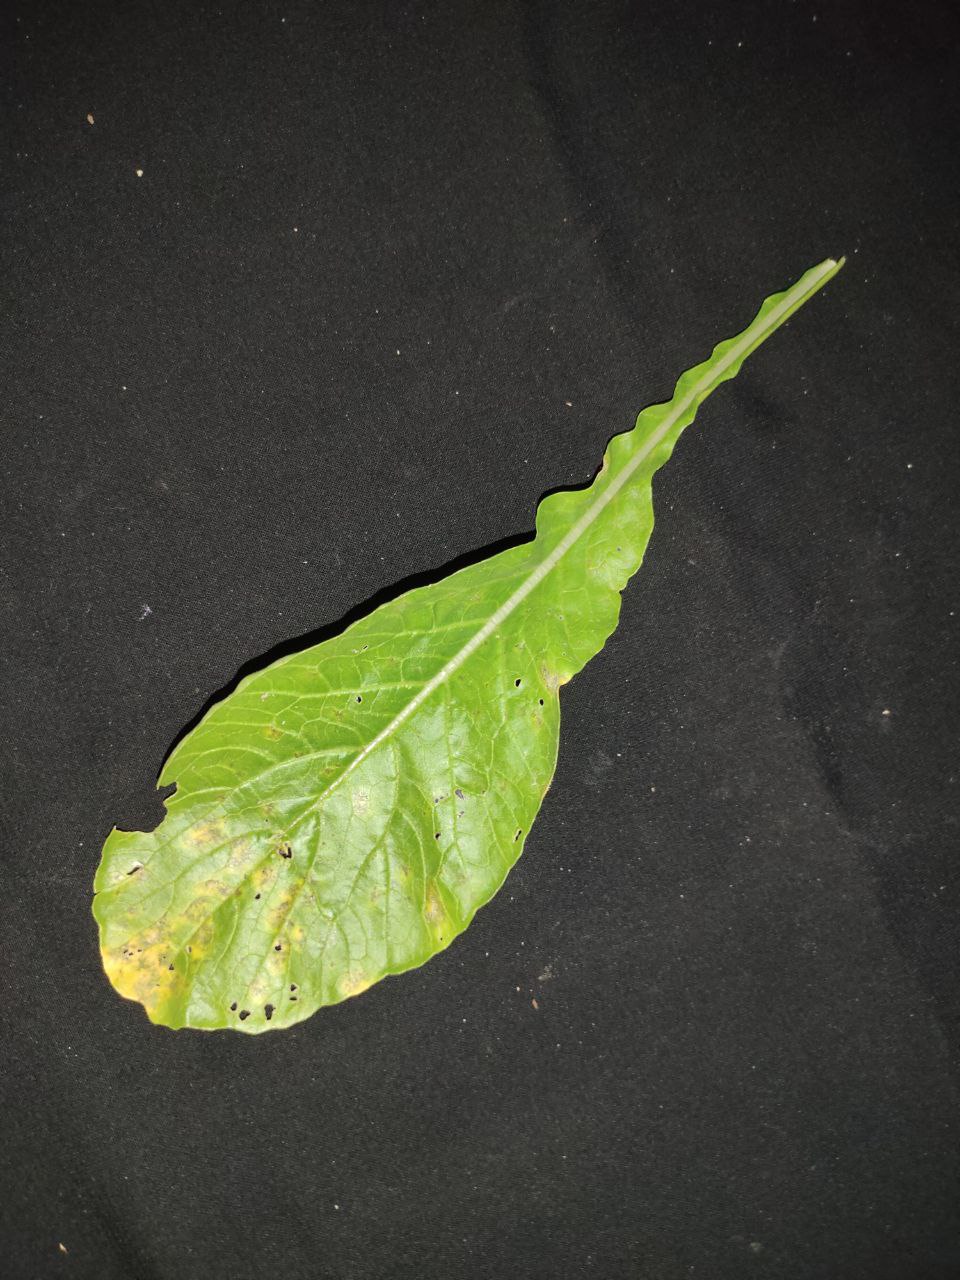
Label: Downey mildew